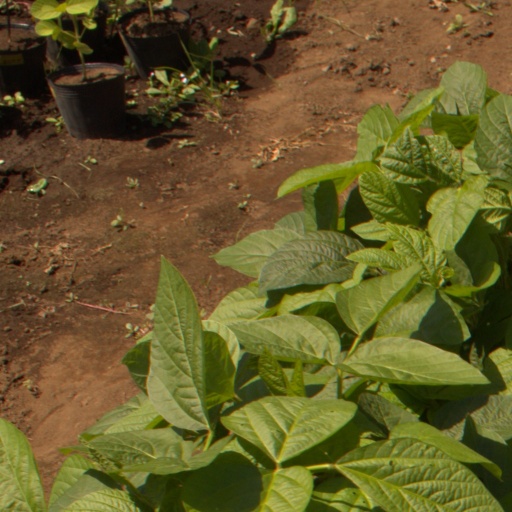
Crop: soybean